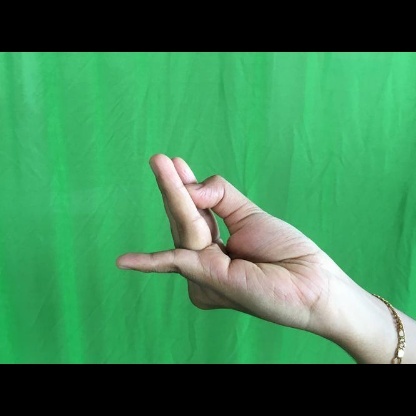
Mudra: Chaturam